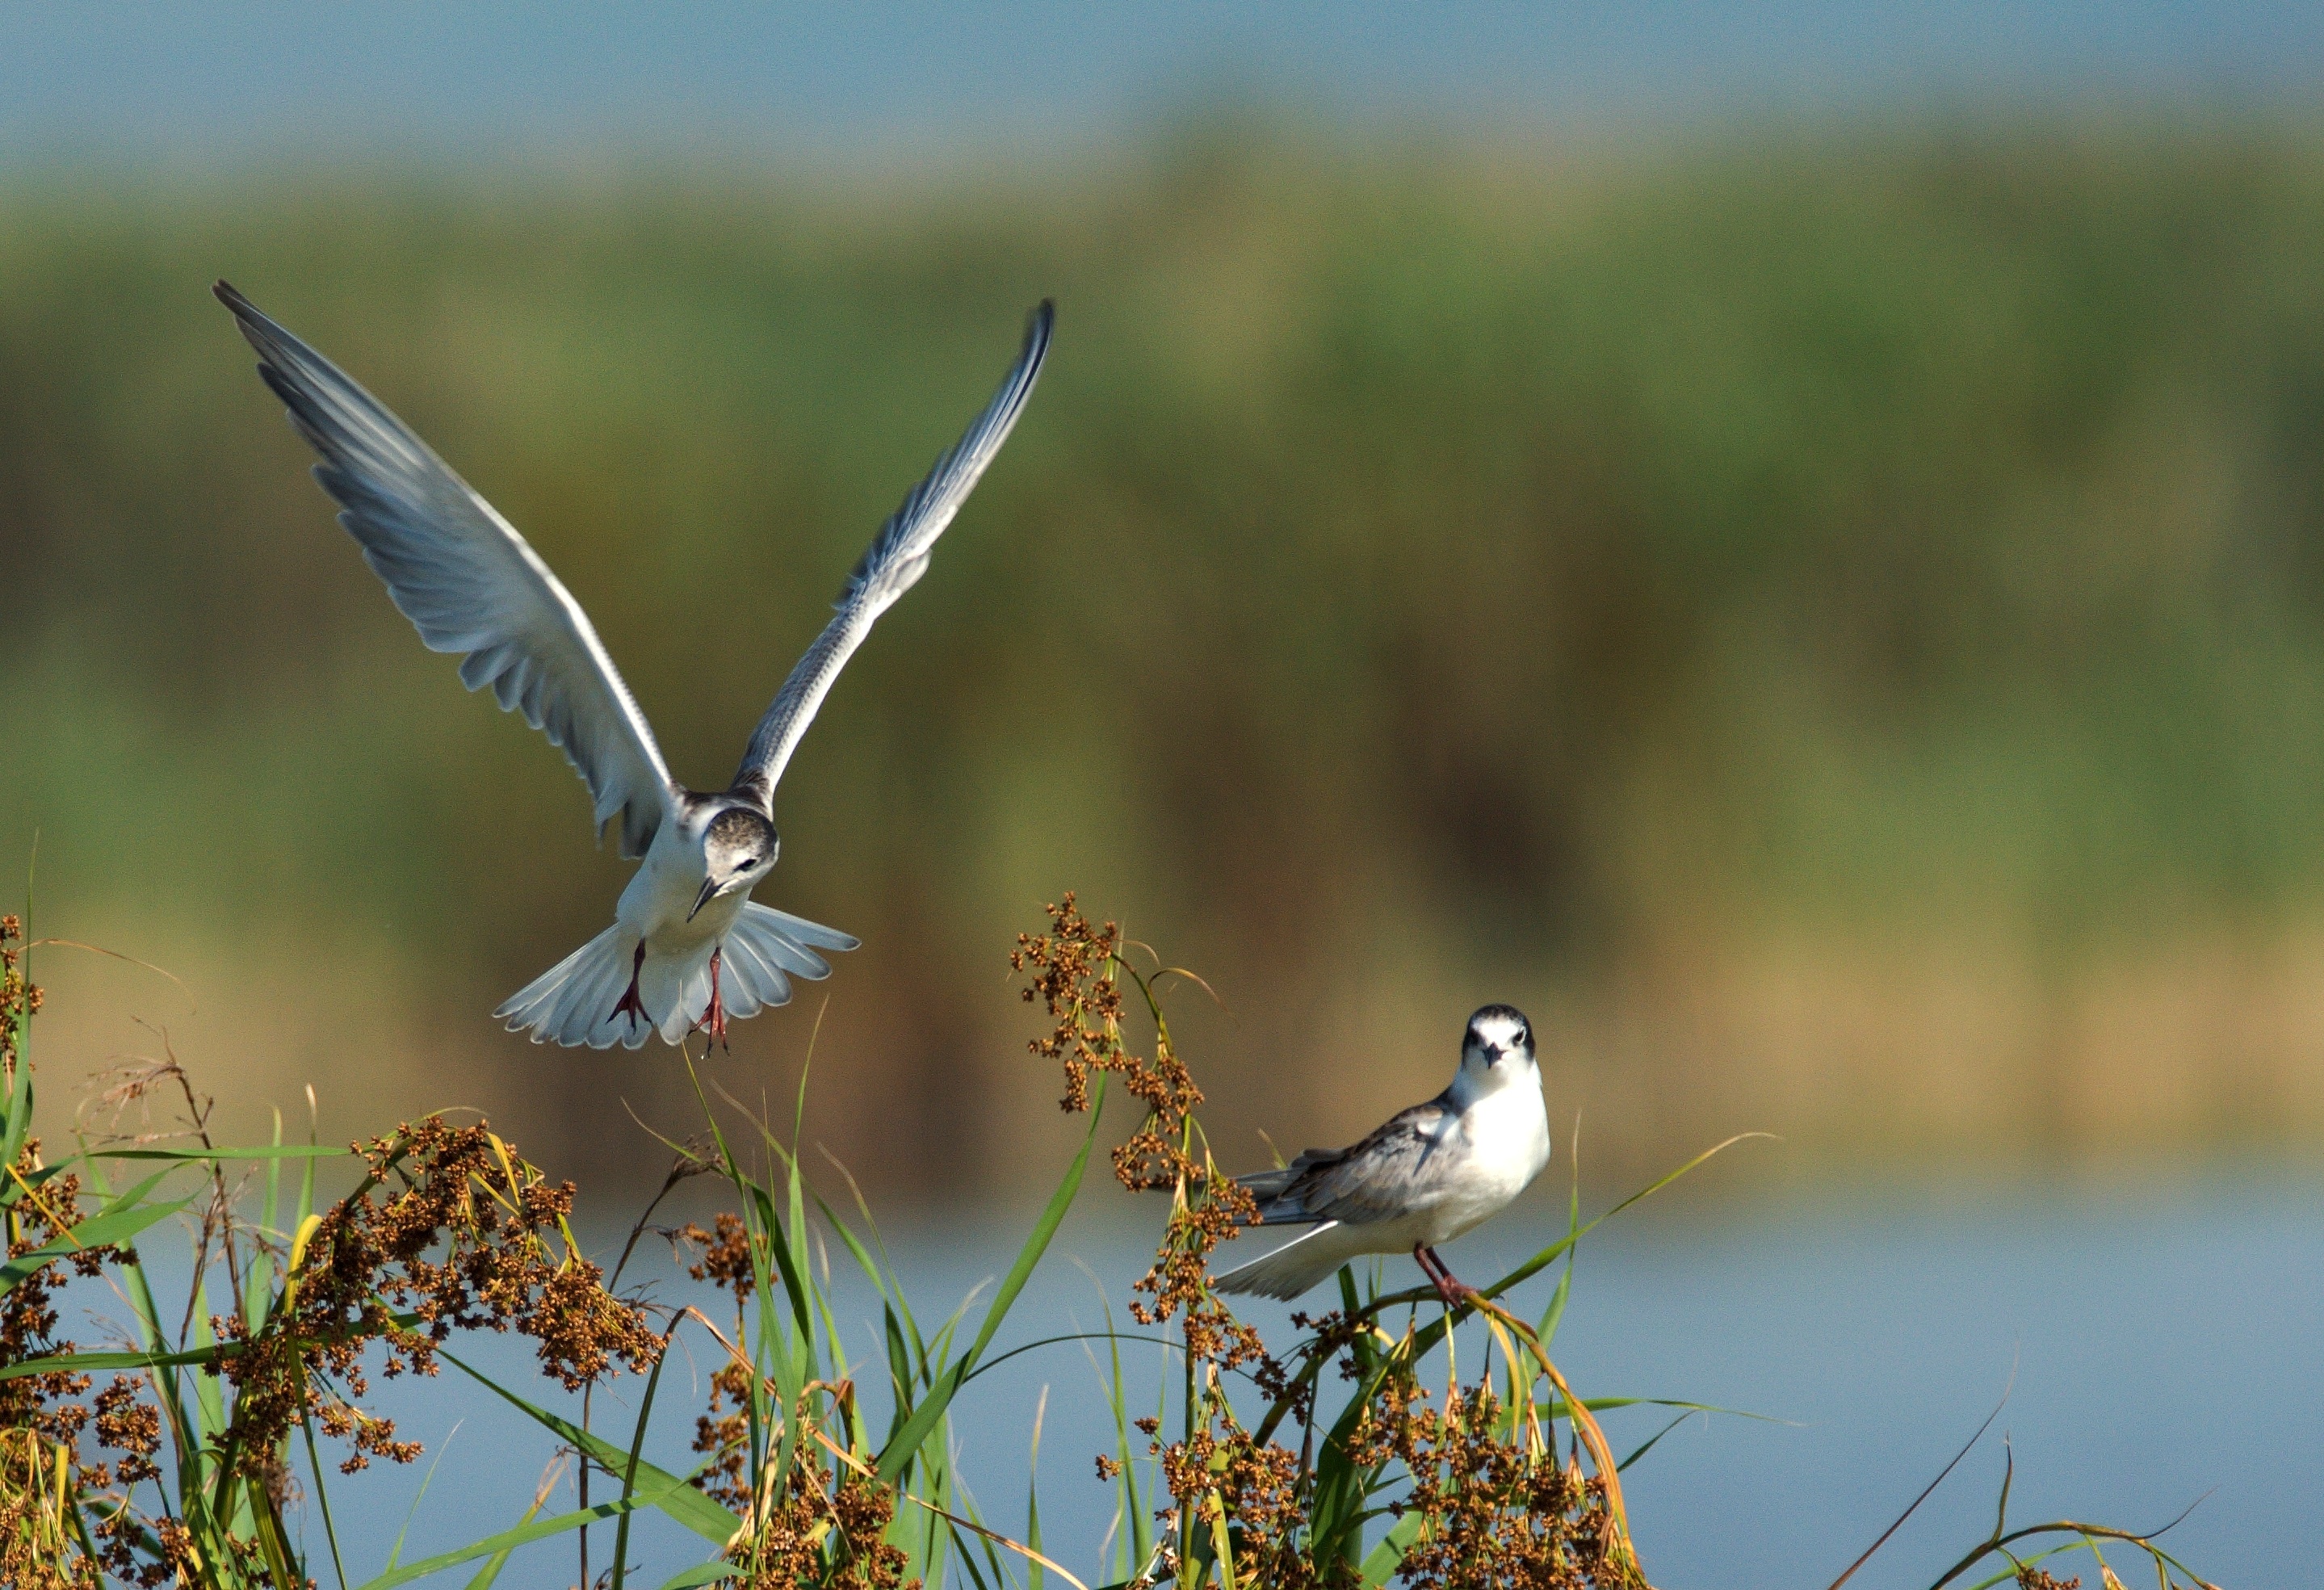
nature, bird, wing, prairie, fly, wildlife, beak, feather, fauna, birds, wings, vertebrate, water bird, shorebird, common tern, sterna hirundo, perching bird